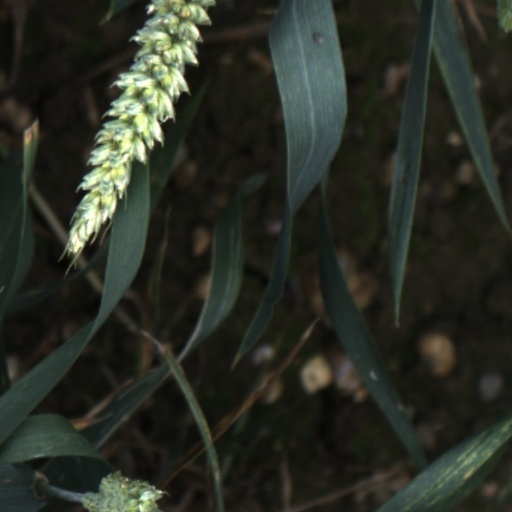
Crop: wheat